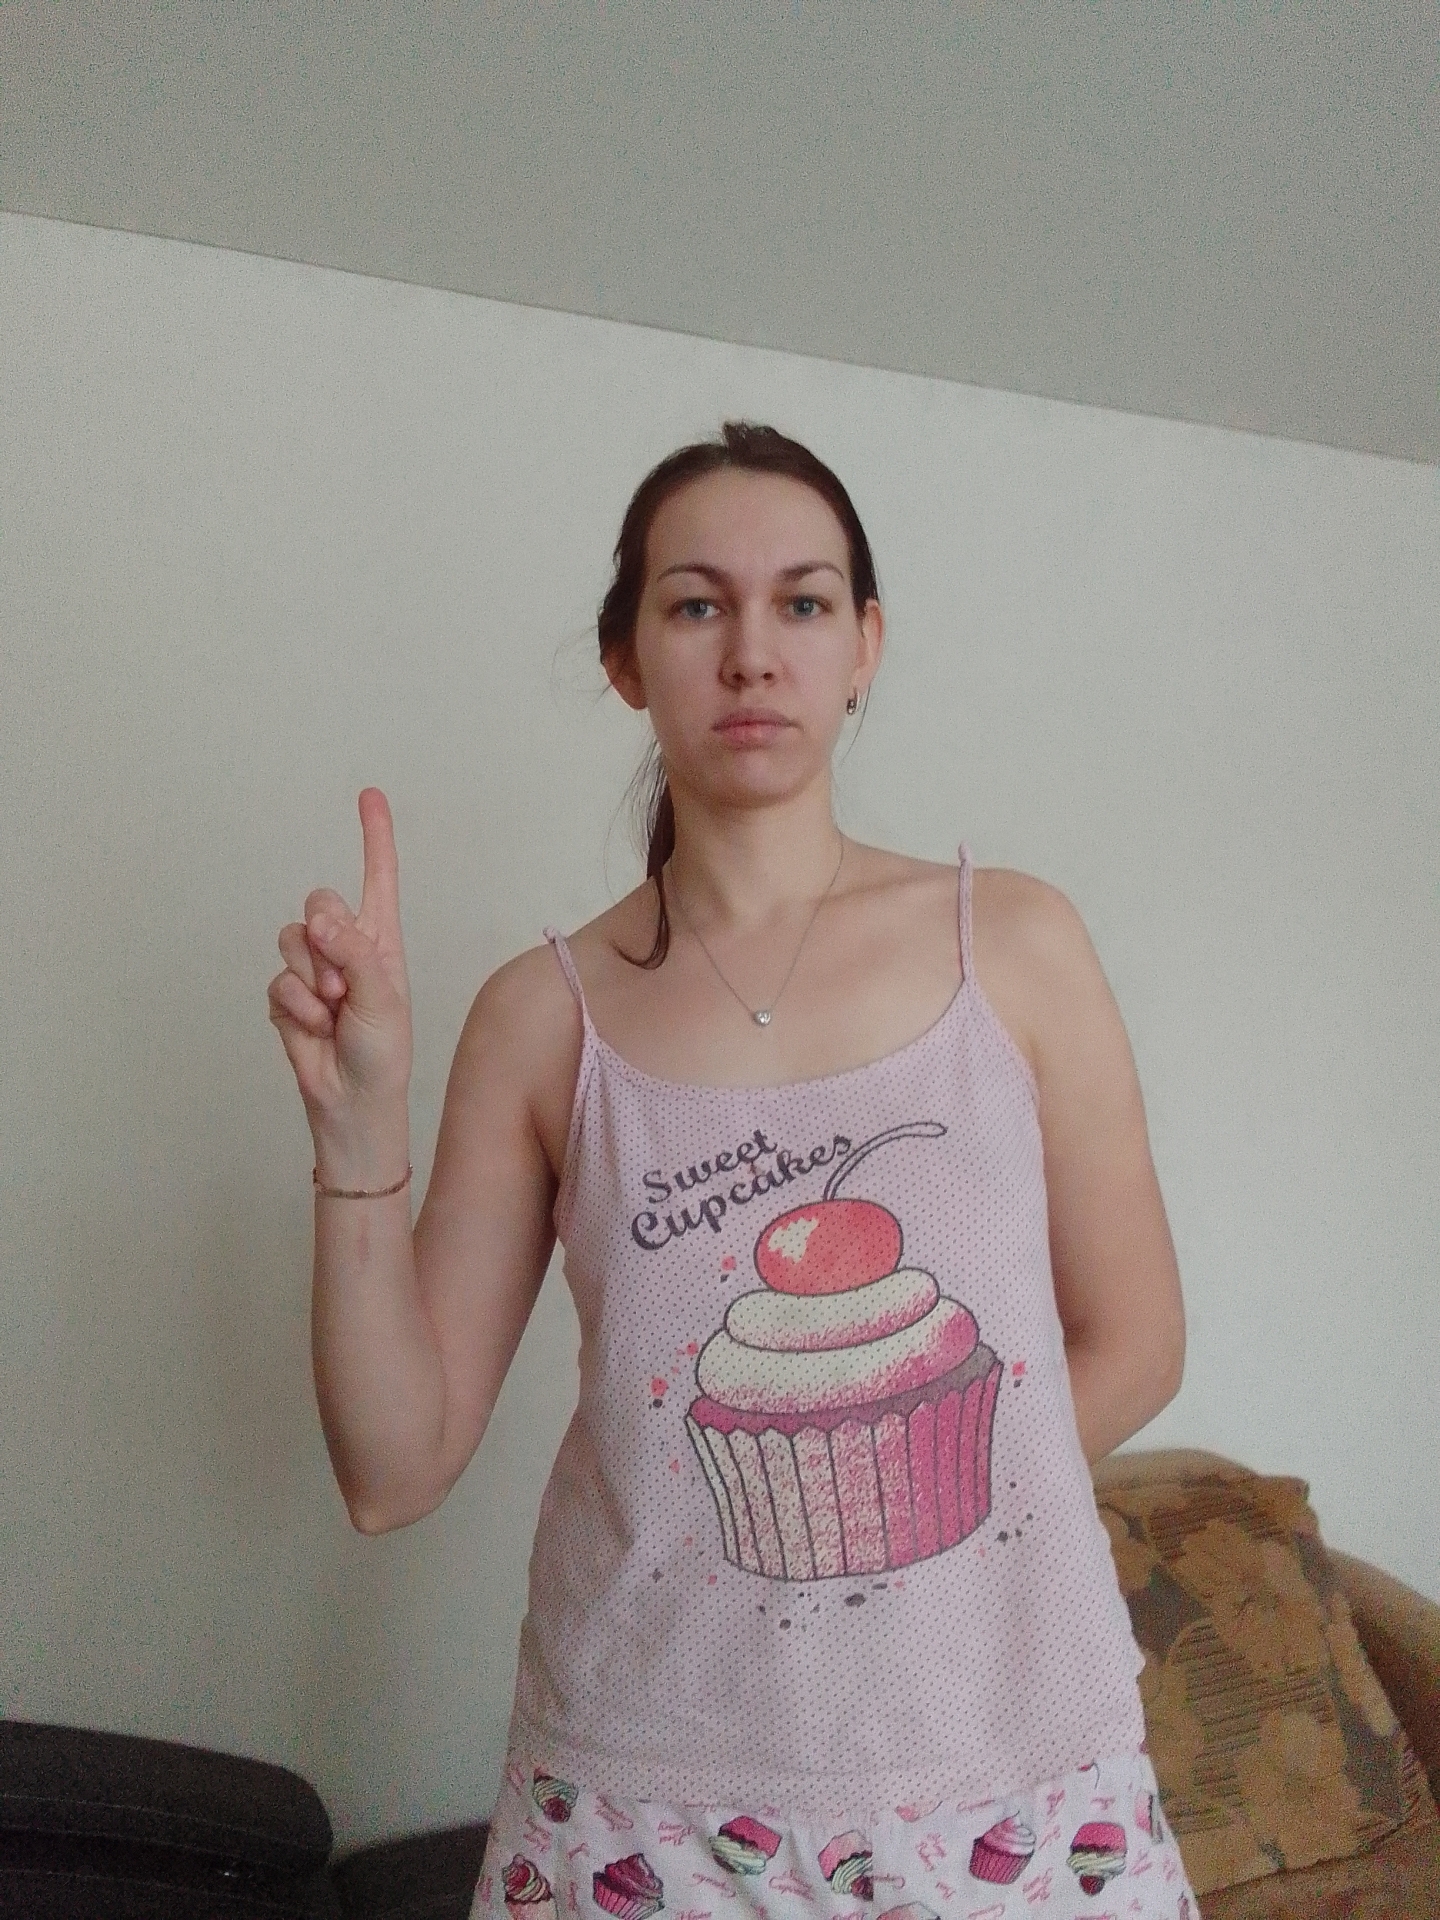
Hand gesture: one